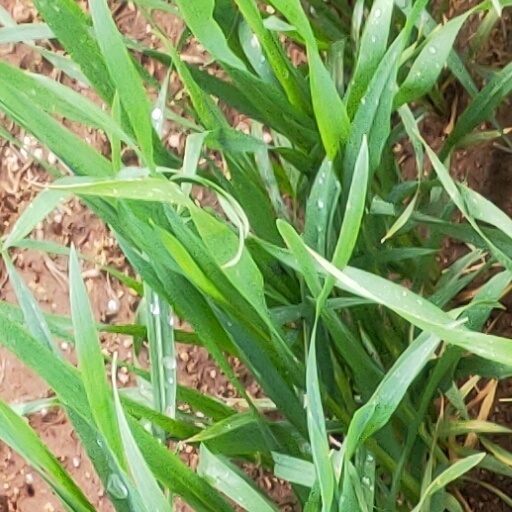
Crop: wheat